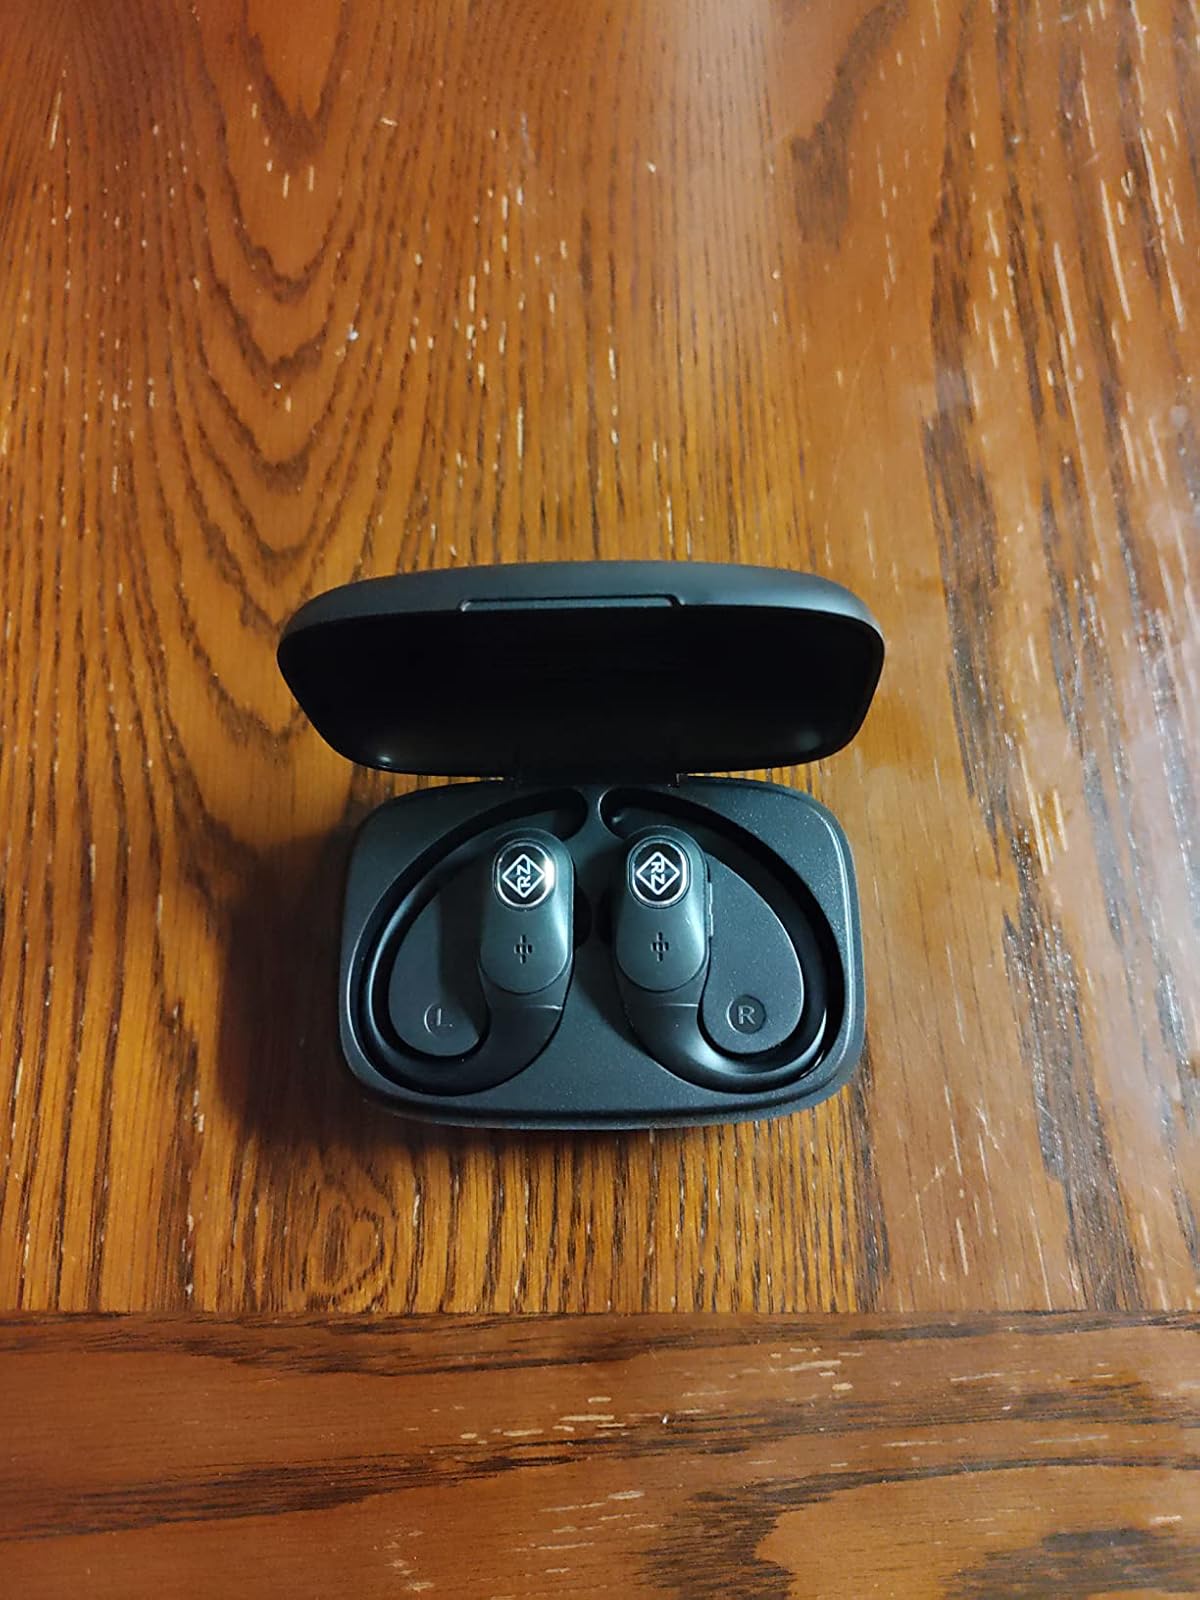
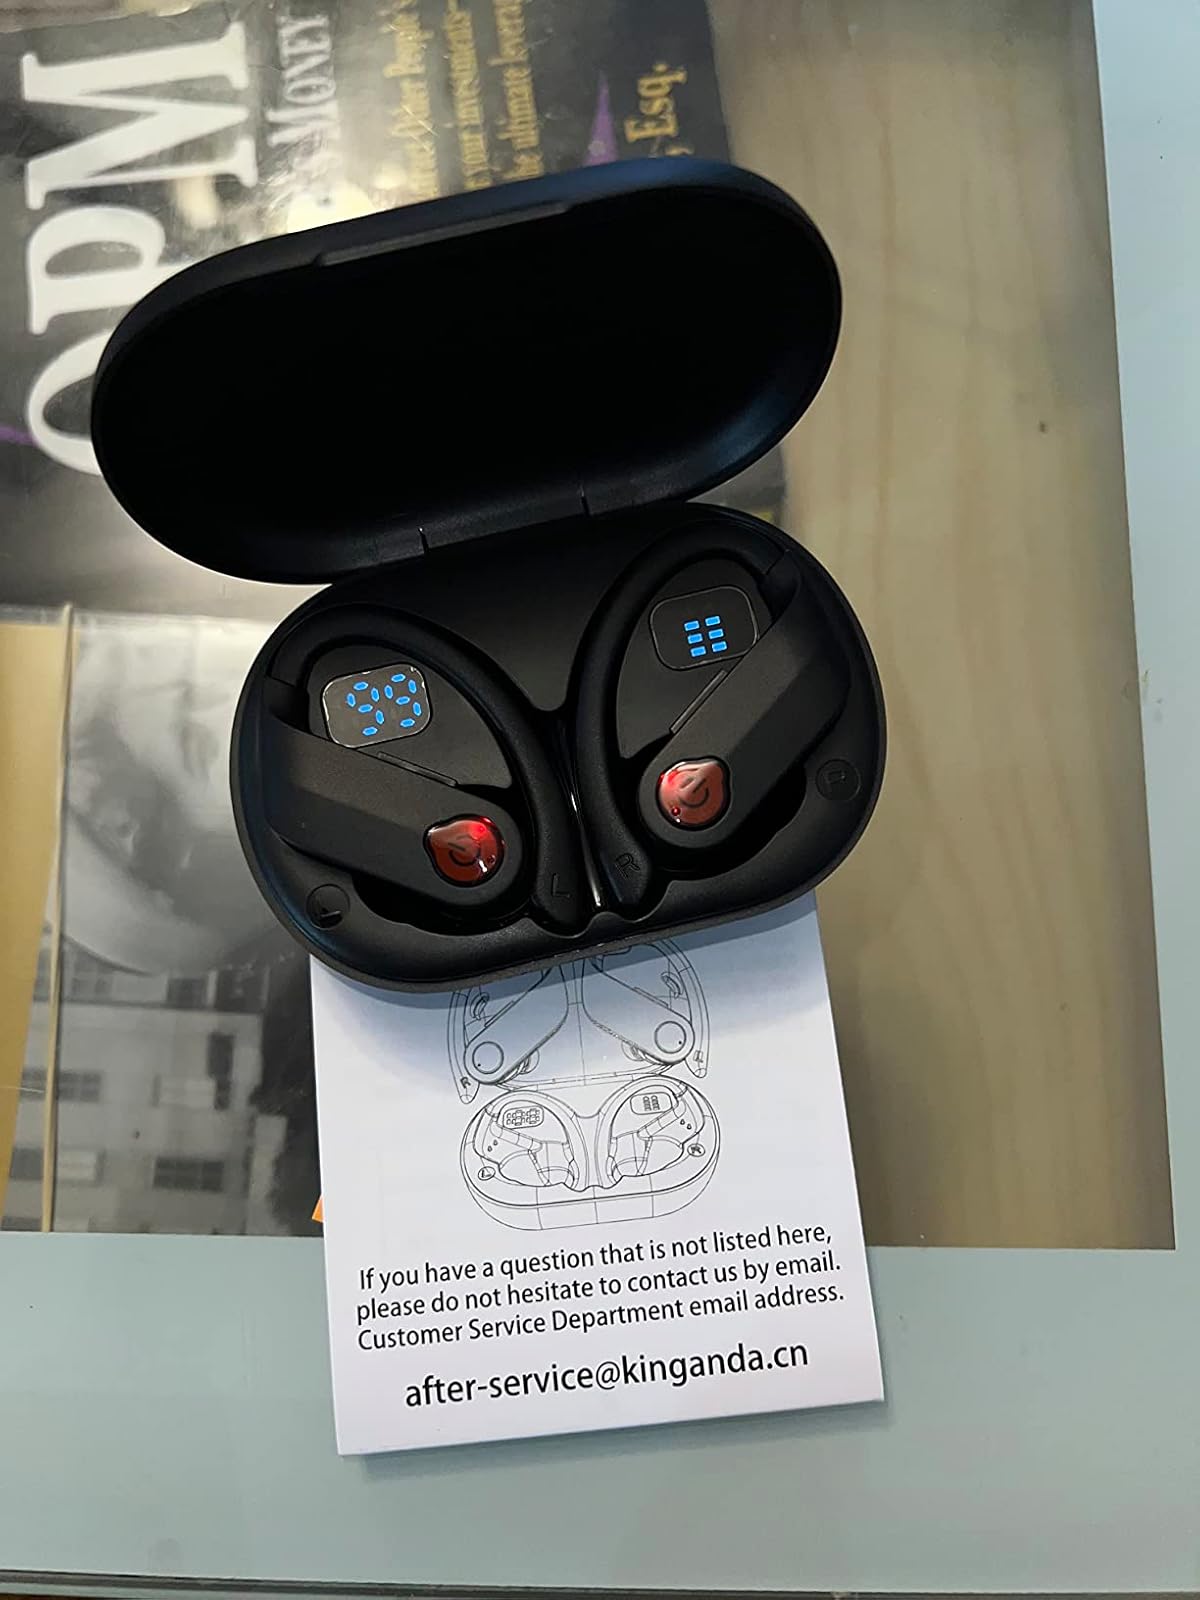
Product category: earbuds
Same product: no